Devil in Christianity

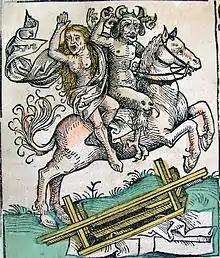
The Devil on horseback. "Nuremberg Chronicle" (1493).

Byzantine understanding of the Devil derived mostly from the church fathers of the first five centuries. Due to the focus on monasticism, mysticism and negative theology, which were more unifying than Western traditions, the Devil played only a marginal role in Byzantine theology. Within such monistic cosmology, evil was considered as a deficiency having no real ontological existence. Thus the Devil became the entity most remote from God, as described by Pseudo-Dionysius the Areopagite.